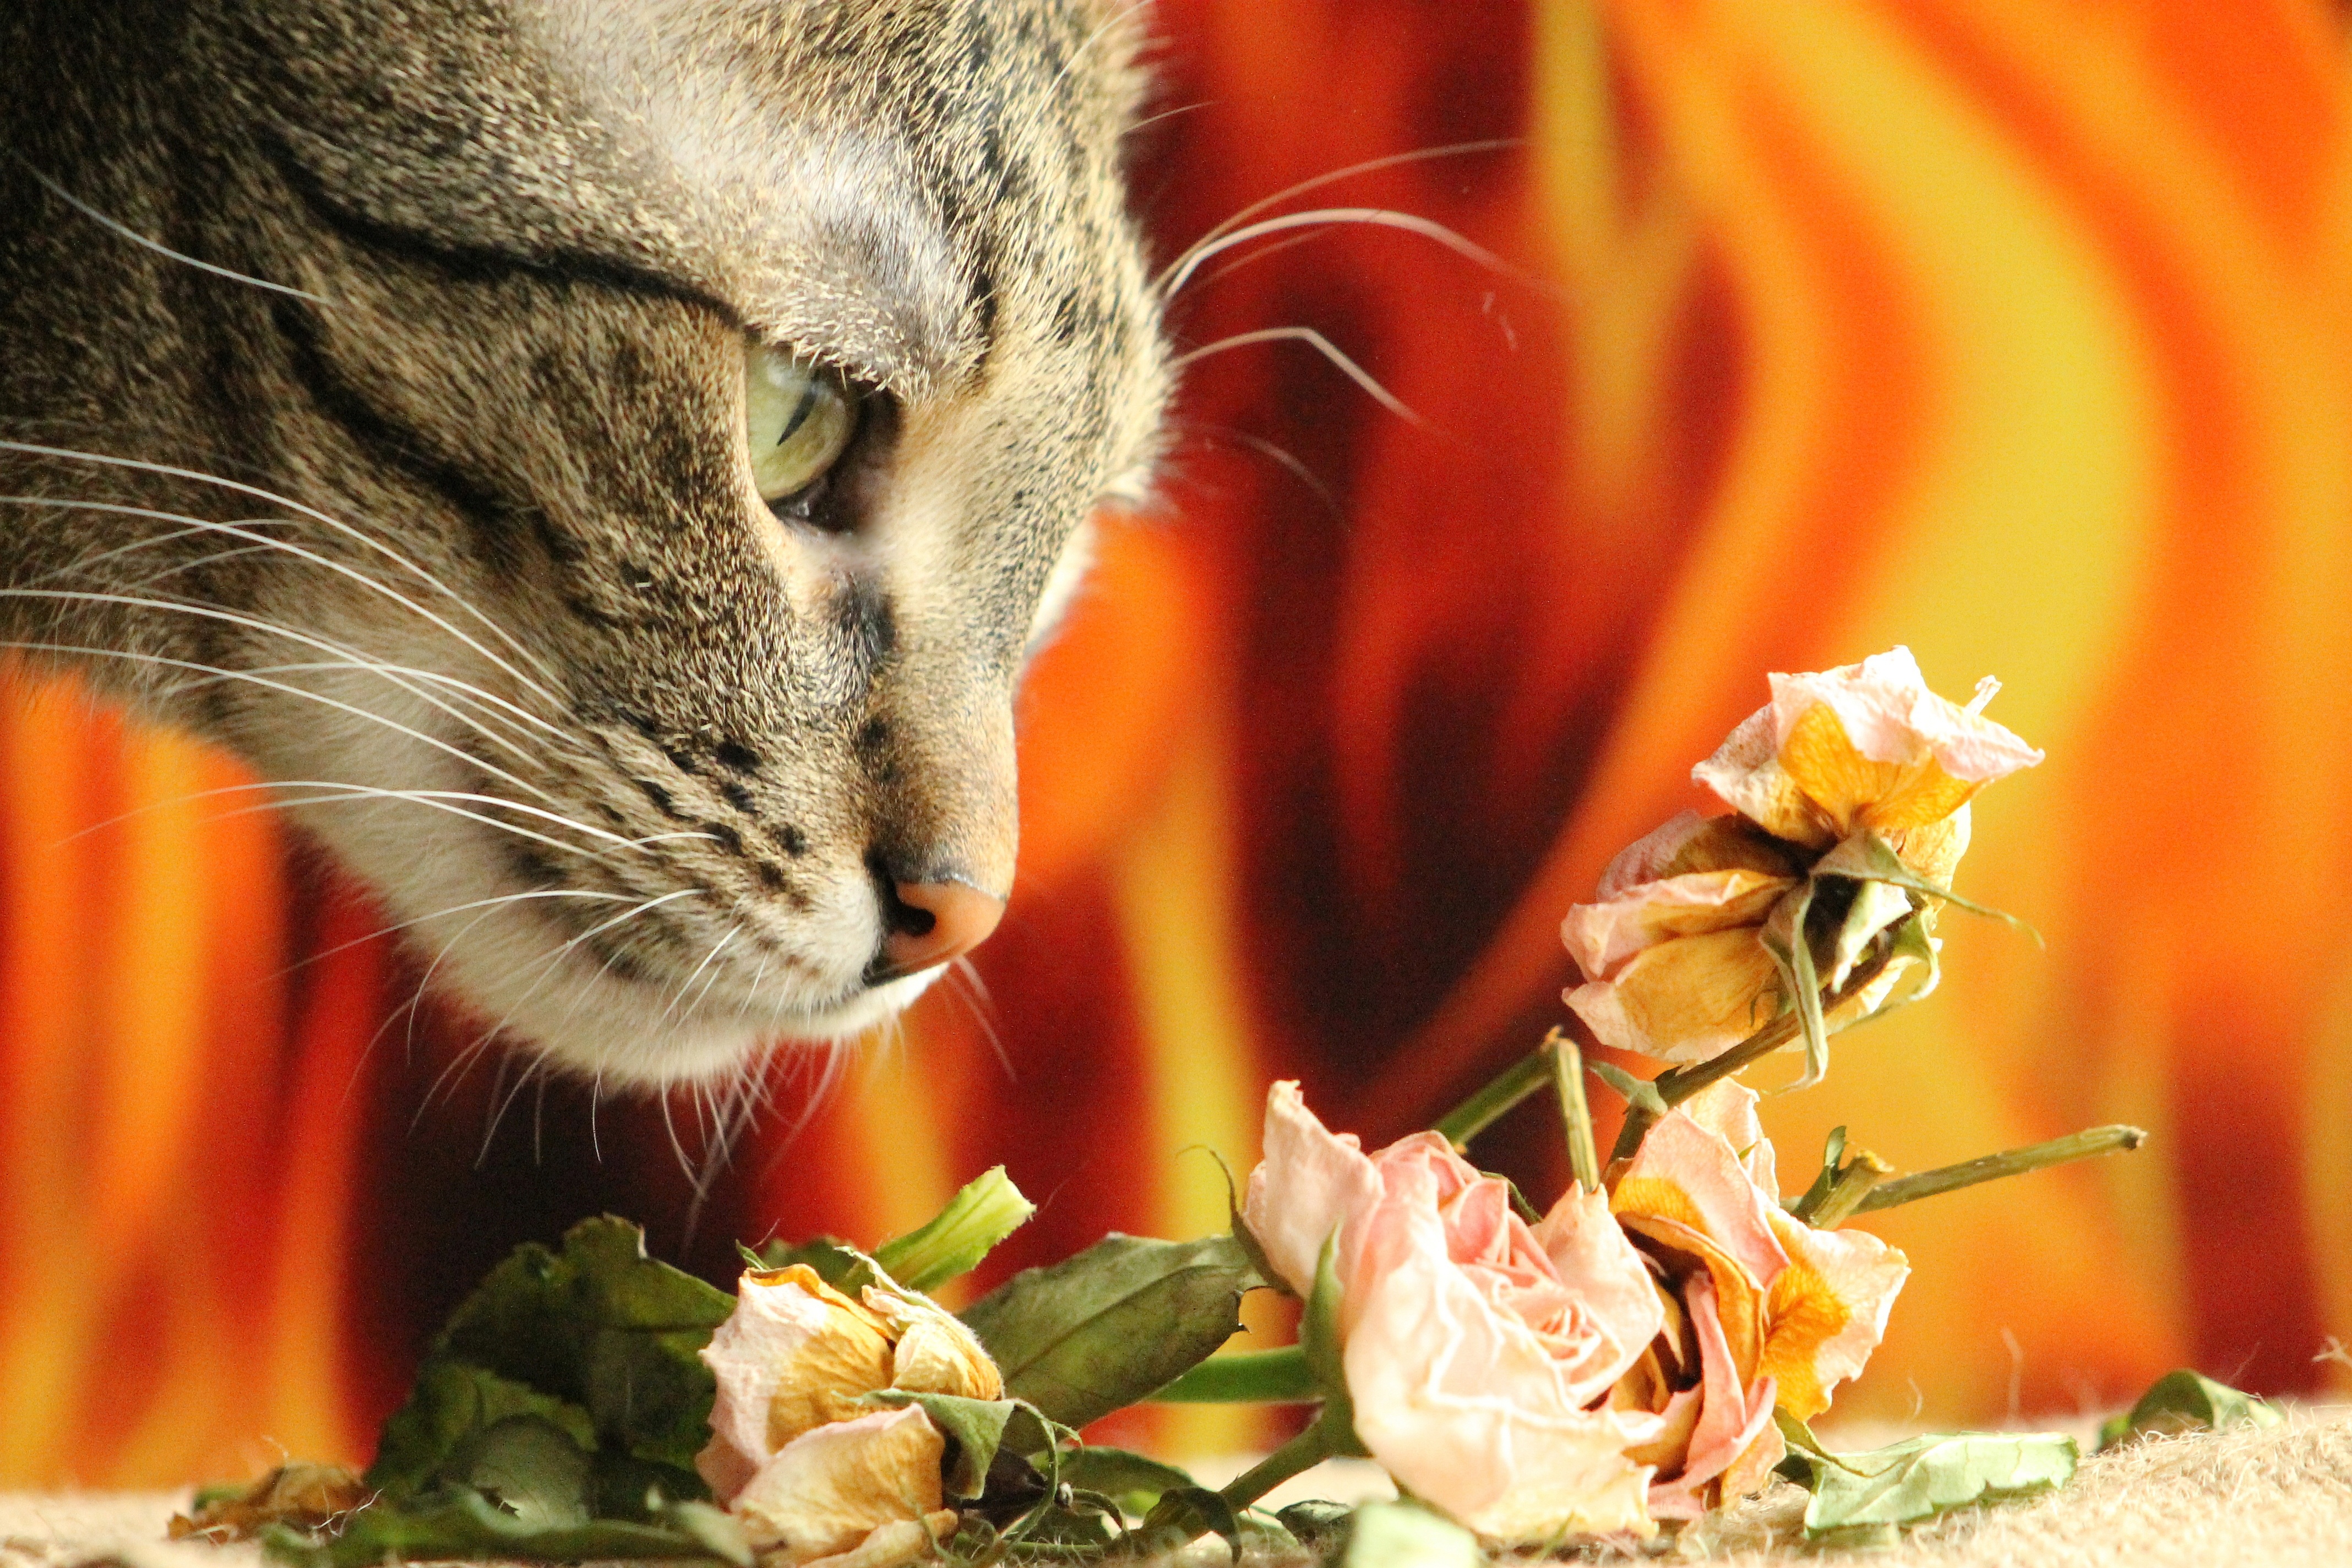
cute, relax, cat, peaceful, tabby, mammal, fauna, mustache, pets, nose, whiskers, tiger, sleepy, eye, smell, domestic cat, my favorite, snooping, small to medium sized cats, cat like mammal